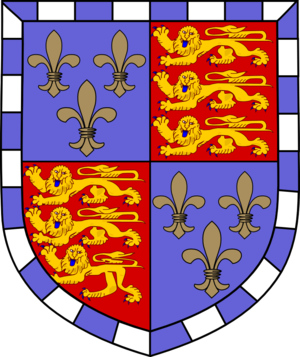
En héraldique, on blasonne par France, un assemblage de fleurs de lys d'or sur champ d'azur. Il se décline en deux versions :
Christ's College est un des 31 collèges de l'université de Cambridge au Royaume-Uni.